Karl Marx Square Water Tower

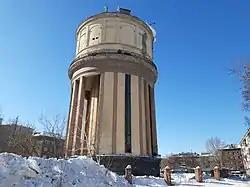

Karl Marx Square Water Tower is a water tower in Leninsky District of Novosibirsk, Russia. It was built in 1939.